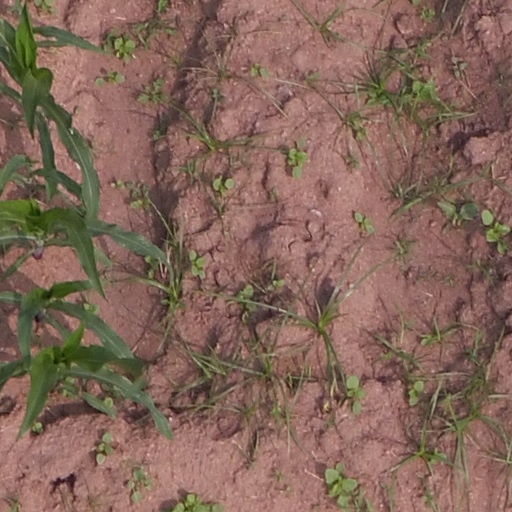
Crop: maize; corn